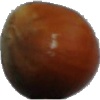
Label: Nut Forest 1